Carhartt

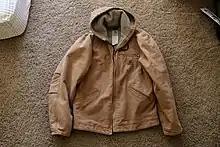
Carhartt jacket

Carhartt is renowned for its full-cut, wind-resistant, snag-proof, heavy-duty work jackets popular with construction workers, miners, farmers, hunters, and outdoors enthusiasts. Carhartt has also successfully expanded its appeal to general street wear. Carhartt jackets are plain and manufactured in muted colors such as mustard, khaki, and navy blue. They are usually waist-length or three-quarter length. Most are made from relatively stiff 12-ounce cotton canvas with triple-stitched seams. Carhartt also makes pants and overalls with colors and materials that match its jackets. Carhartt jackets are not designed for unusually tall or slender men; they are typically cut wide around the middle to accommodate hefty men.